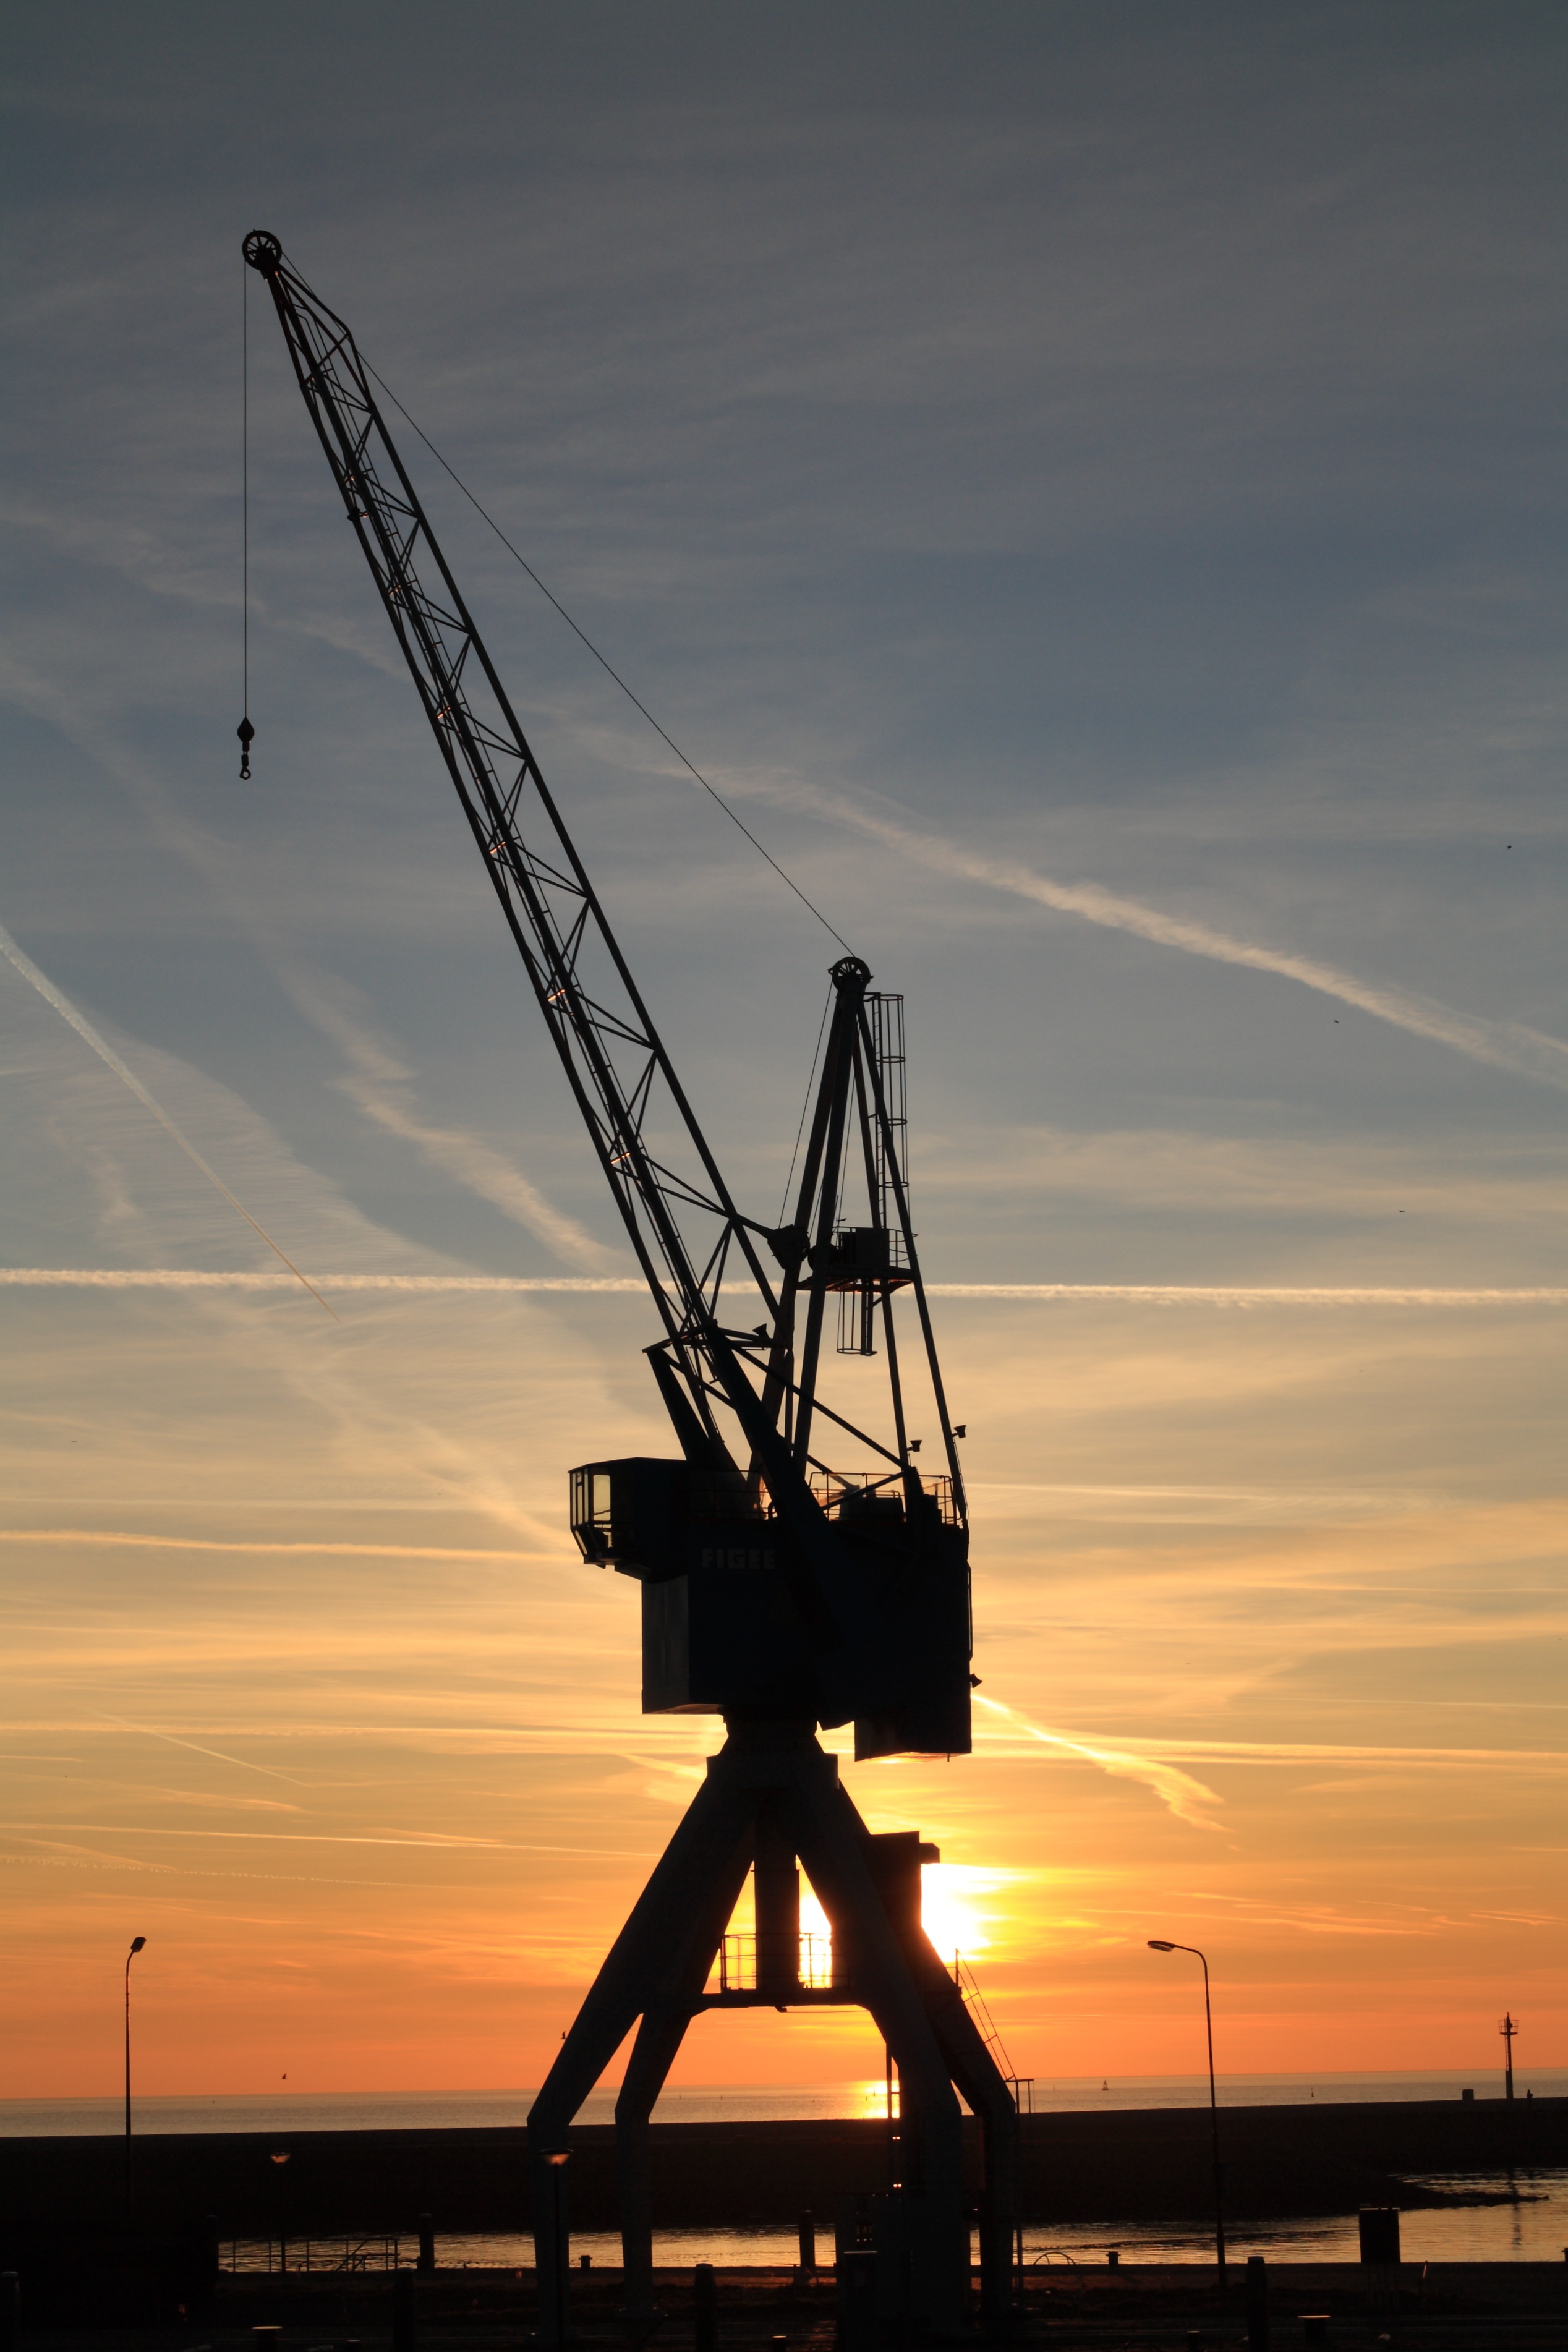
sea, sky, sunrise, sunset, dusk, evening, vehicle, tower, mast, harbour, energy, netherlands, crane, construction equipment, harlingen